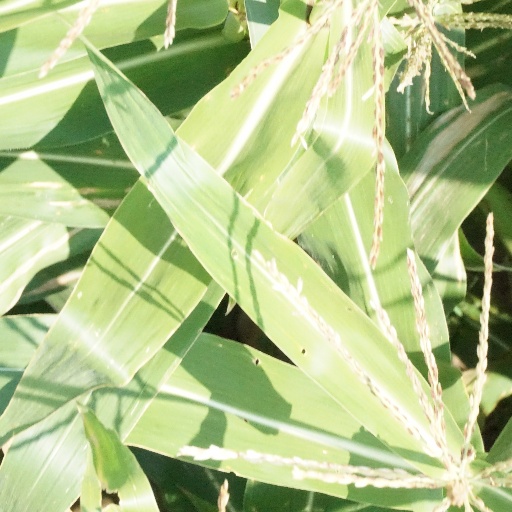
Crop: maize; corn